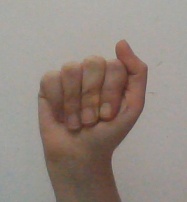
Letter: saad